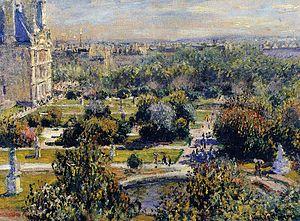
Les tuileries (étude), Claude Monet, huile sur toile, musée Marmottan-Monet, Paris, France.
Victor Chocquet, né le 19 décembre 1821 à Lille et mort à Paris le 7 avril 1891, est un collectionneur d'art et un ardent propagandiste de l'Impressionnisme. Rédacteur principal à la direction des douanes, il était présent à toutes les expositions où il défendait les peintres confrontés aux moqueries et aux insultes. Sa collection était immense. Elle a été dispersée après sa mort dès 1899. Une grande partie des tableaux se trouvent actuellement dans les musées américains.
Ce tableau rassemble les peintures de Claude Monet, par dates, et par thèmes à chaque fois que cela était pertinent. Les séries qui font déjà l'objet d'un article ne sont mentionnées que par le lien.
Le jardin des Tuileries, parfois appelé jardins des Tuileries au pluriel, est un parc parisien du 1ᵉʳ arrondissement créé au XVIᵉ siècle, à l'emplacement d'anciennes tuileries qui lui ont donné son nom.